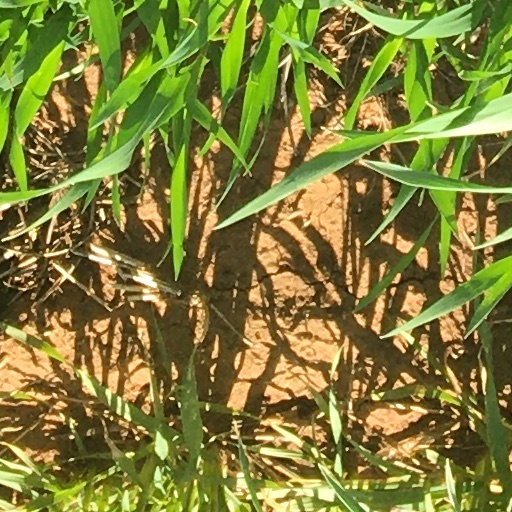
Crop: wheat